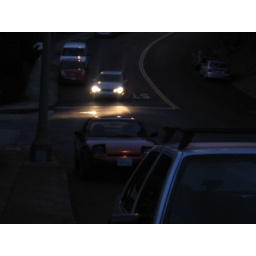
a car rounding the corner by my home at dusk.